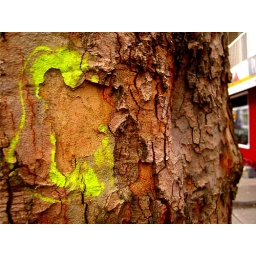
green on tree near red shop